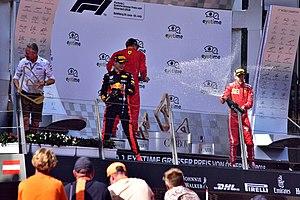
Le Grand Prix automobile d'Autriche 2018 disputé le 1ᵉʳ juillet 2018 sur le circuit de Spielberg, est la 985ᵉ épreuve du championnat du monde de Formule 1 courue depuis 1950. Il s'agit de la 31ᵉ édition du Grand Prix d'Autriche comptant pour le championnat du monde de Formule 1 et la neuvième manche du championnat 2018. L'épreuve se dispute pour la trentième fois depuis 1970 sur le circuit de Spielberg.
Le championnat du monde de Formule 1 2018 est la 69ᵉ édition du championnat du monde de Formule 1. Il comporte vingt-et-une courses, avec les retours au calendrier des Grands Prix de France et d'Allemagne et démarre le 25 mars en Australie, pour s'achever le 25 novembre à Abou Dabi. Il marque une évolution inédite pour l'esthétique des Formule 1 et pour la sécurité des pilotes : la présence du Halo, une structure de protection frontale du cockpit des monoplaces conçue pour protéger la tête des pilotes d'un choc avec un objet en mouvement. Le championnat des pilotes est remporté par Lewis Hamilton le 28 octobre à l'arrivée du Grand Prix du Mexique, dix-neuvième des vingt-et-une manches du championnat et celui des constructeurs par Mercedes Grand Prix pour la cinquième fois consécutive à l'arrivée de la course suivante au Brésil le 11 novembre.